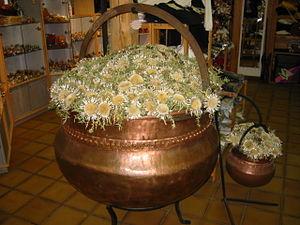
Sans doute par analogie, Chaudron est un nom vernaculaire du narcisse jaune, une plante monocotylédone, ainsi que d'autres plantes, telles la fritillaire pintade.